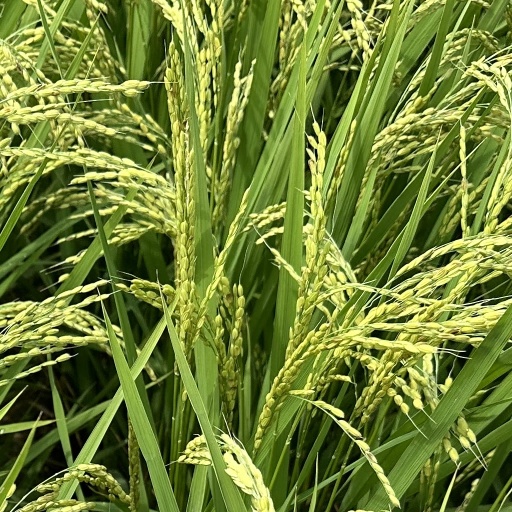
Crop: rice